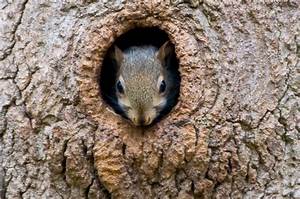
Label: squirrel